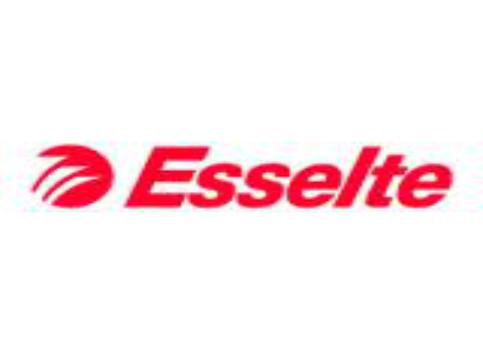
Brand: Esselte
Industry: Necessities